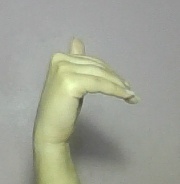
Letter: khaa